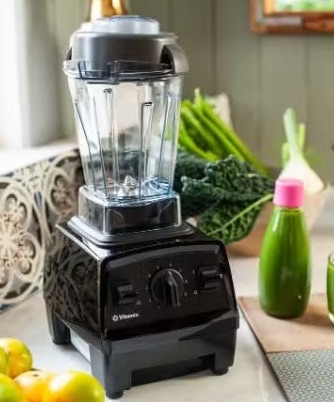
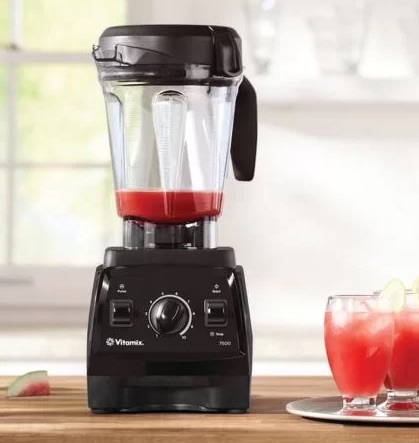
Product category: items_blender
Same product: yes